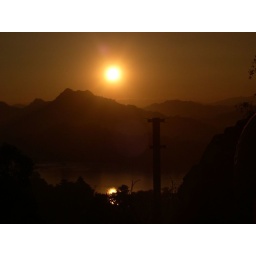
sunset on top of the big hill in Luang Prabang with the famouse pole (in the middle)